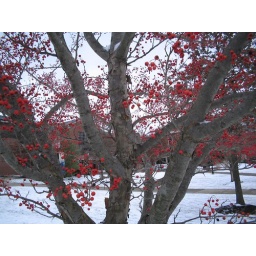
The red tree in the white snow